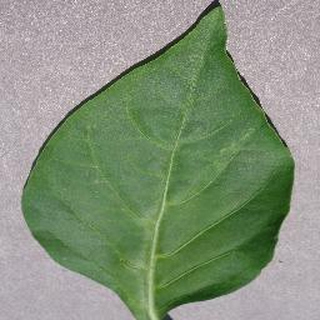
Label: healthy_bell_pepper